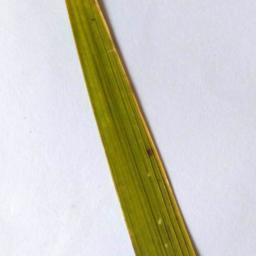
Label: Rice___Brown_Spot